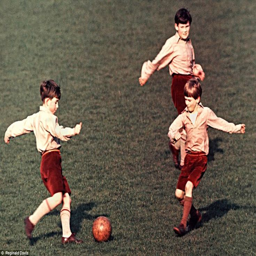
match of the day : shows a natural flair for football ¿ well balanced and eye firmly on the ball